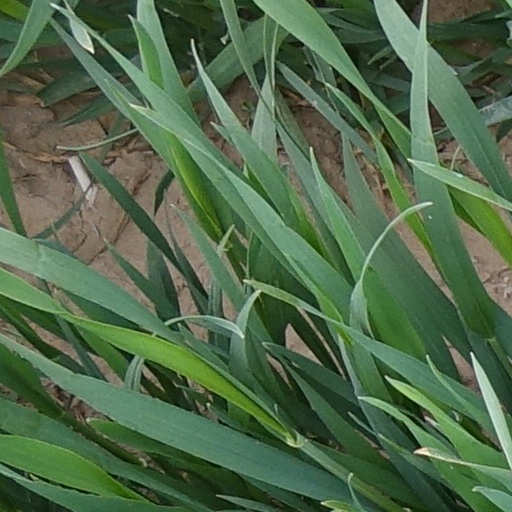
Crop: wheat